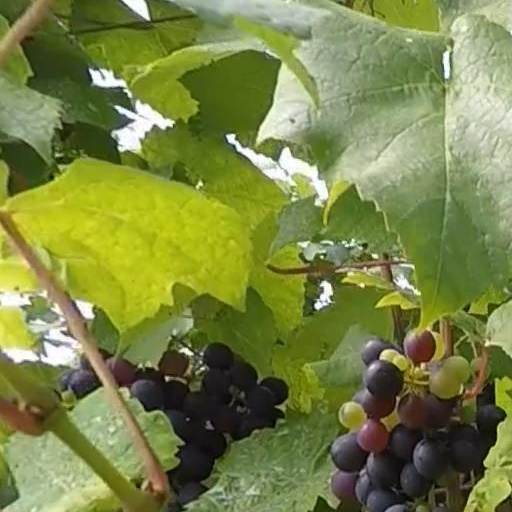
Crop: grape